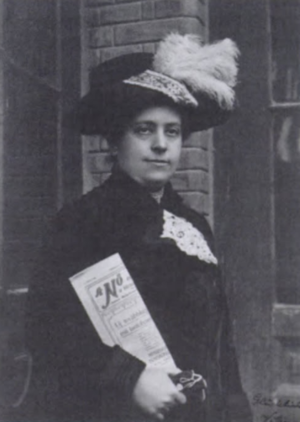
Vilma Glücklich, née en 1872 et morte en 1927, est une enseignante, féministe et pacifiste hongroise.
L'Association féministe est une organisation féministe hongroise créée en 1904 par Rosika Schwimmer et Vilma Glücklich. Elle plaide pour l'égalité femmes-hommes dans tous les domaines, militant notamment pour le droit de vote des femmes, la modification du statut du mariage et pour la formation des ouvrières. En raison de ses positions pacifistes, elle disparaît en 1942.